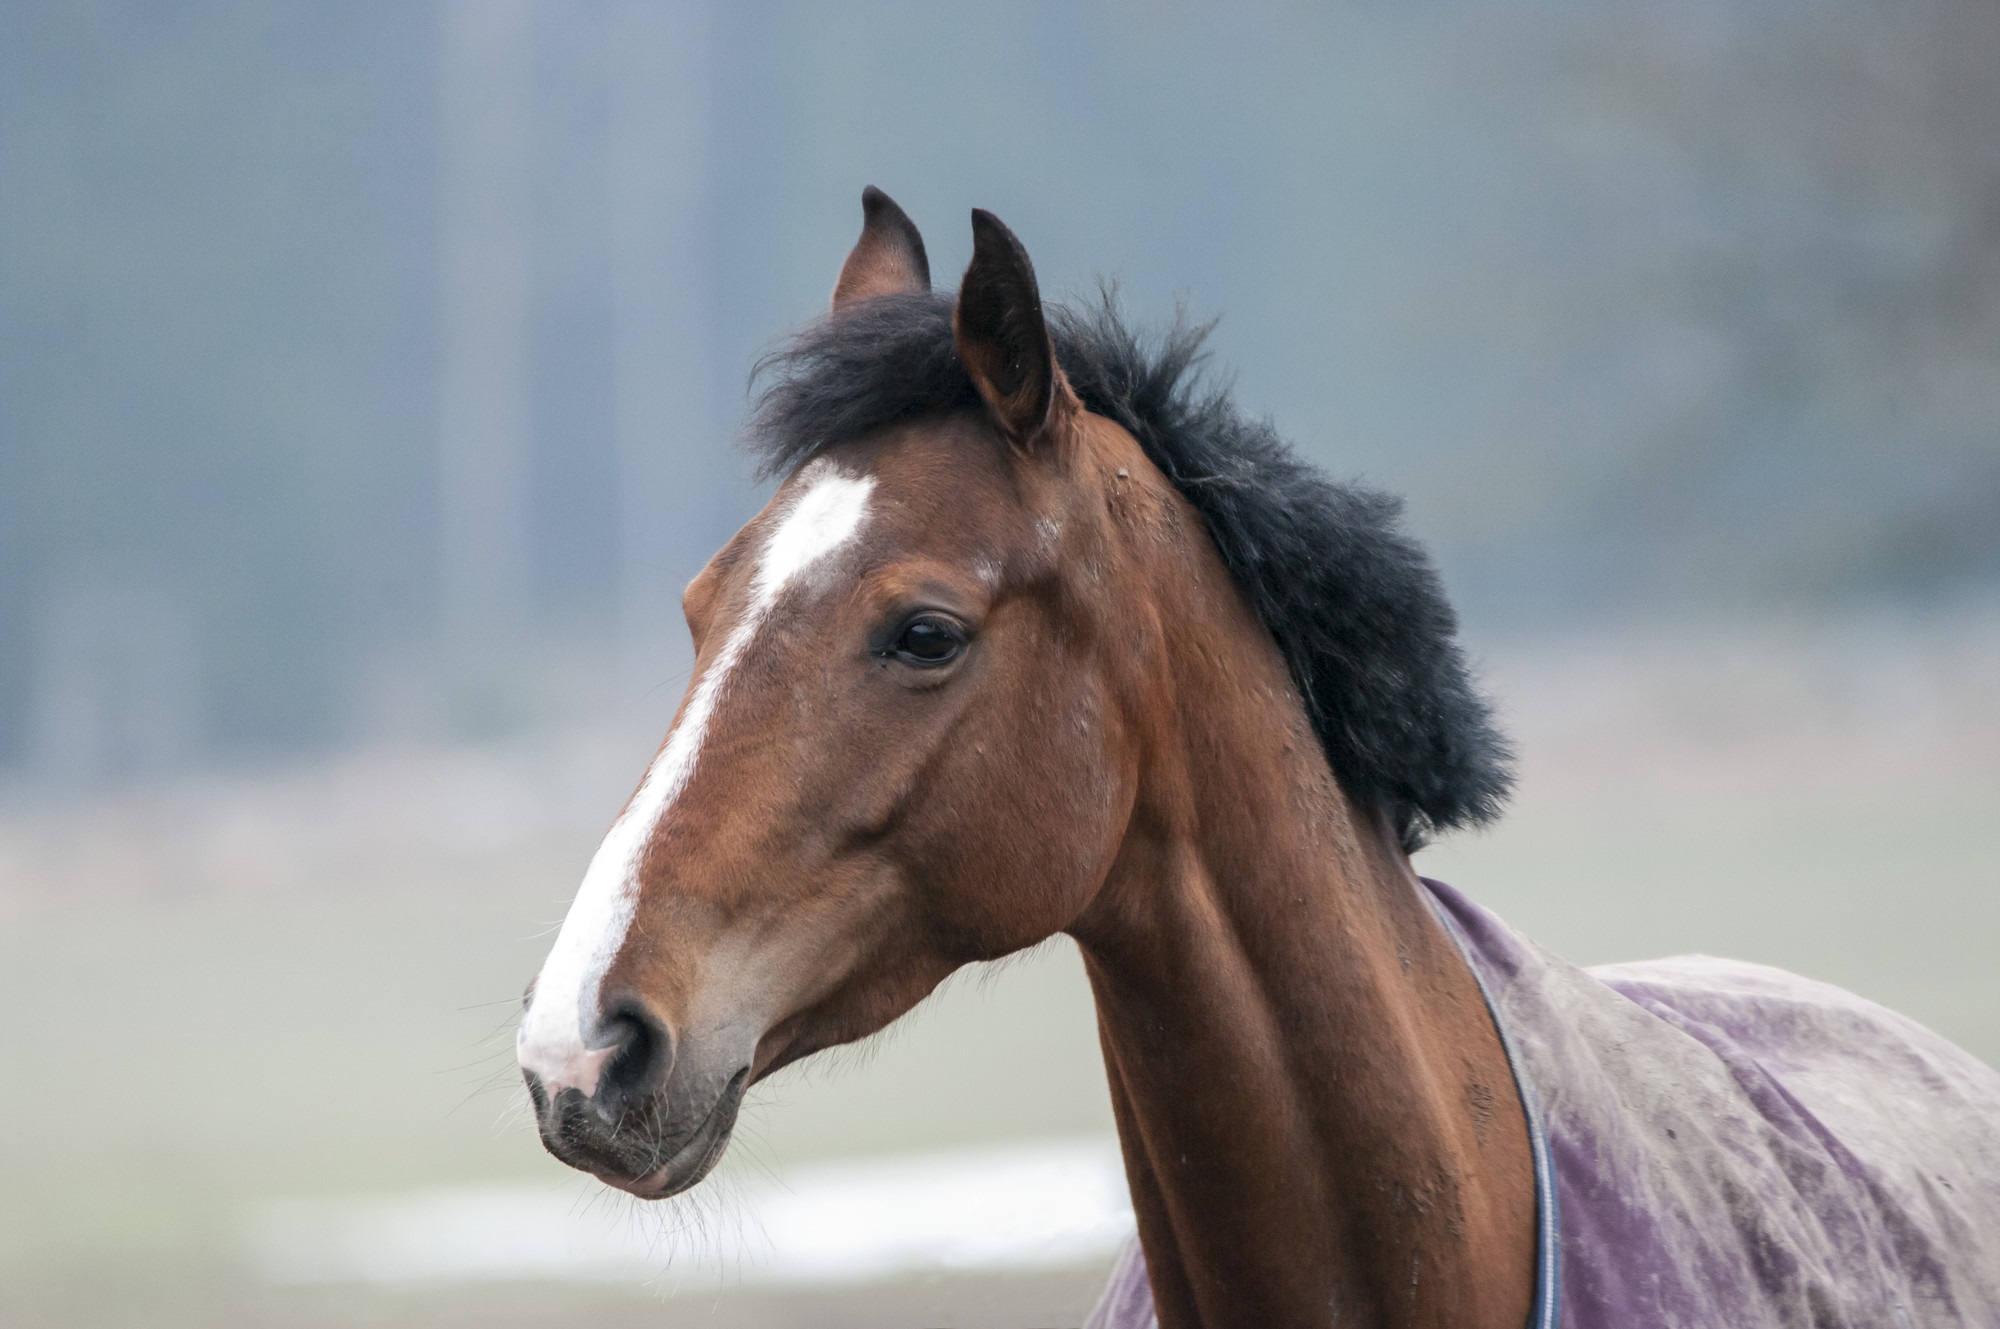
farm, animal, ranch, horse, brown, mammal, stallion, mane, sweden, vertebrate, mare, domestic, stockholm, foal, colt, horse like mammal, mustang horse